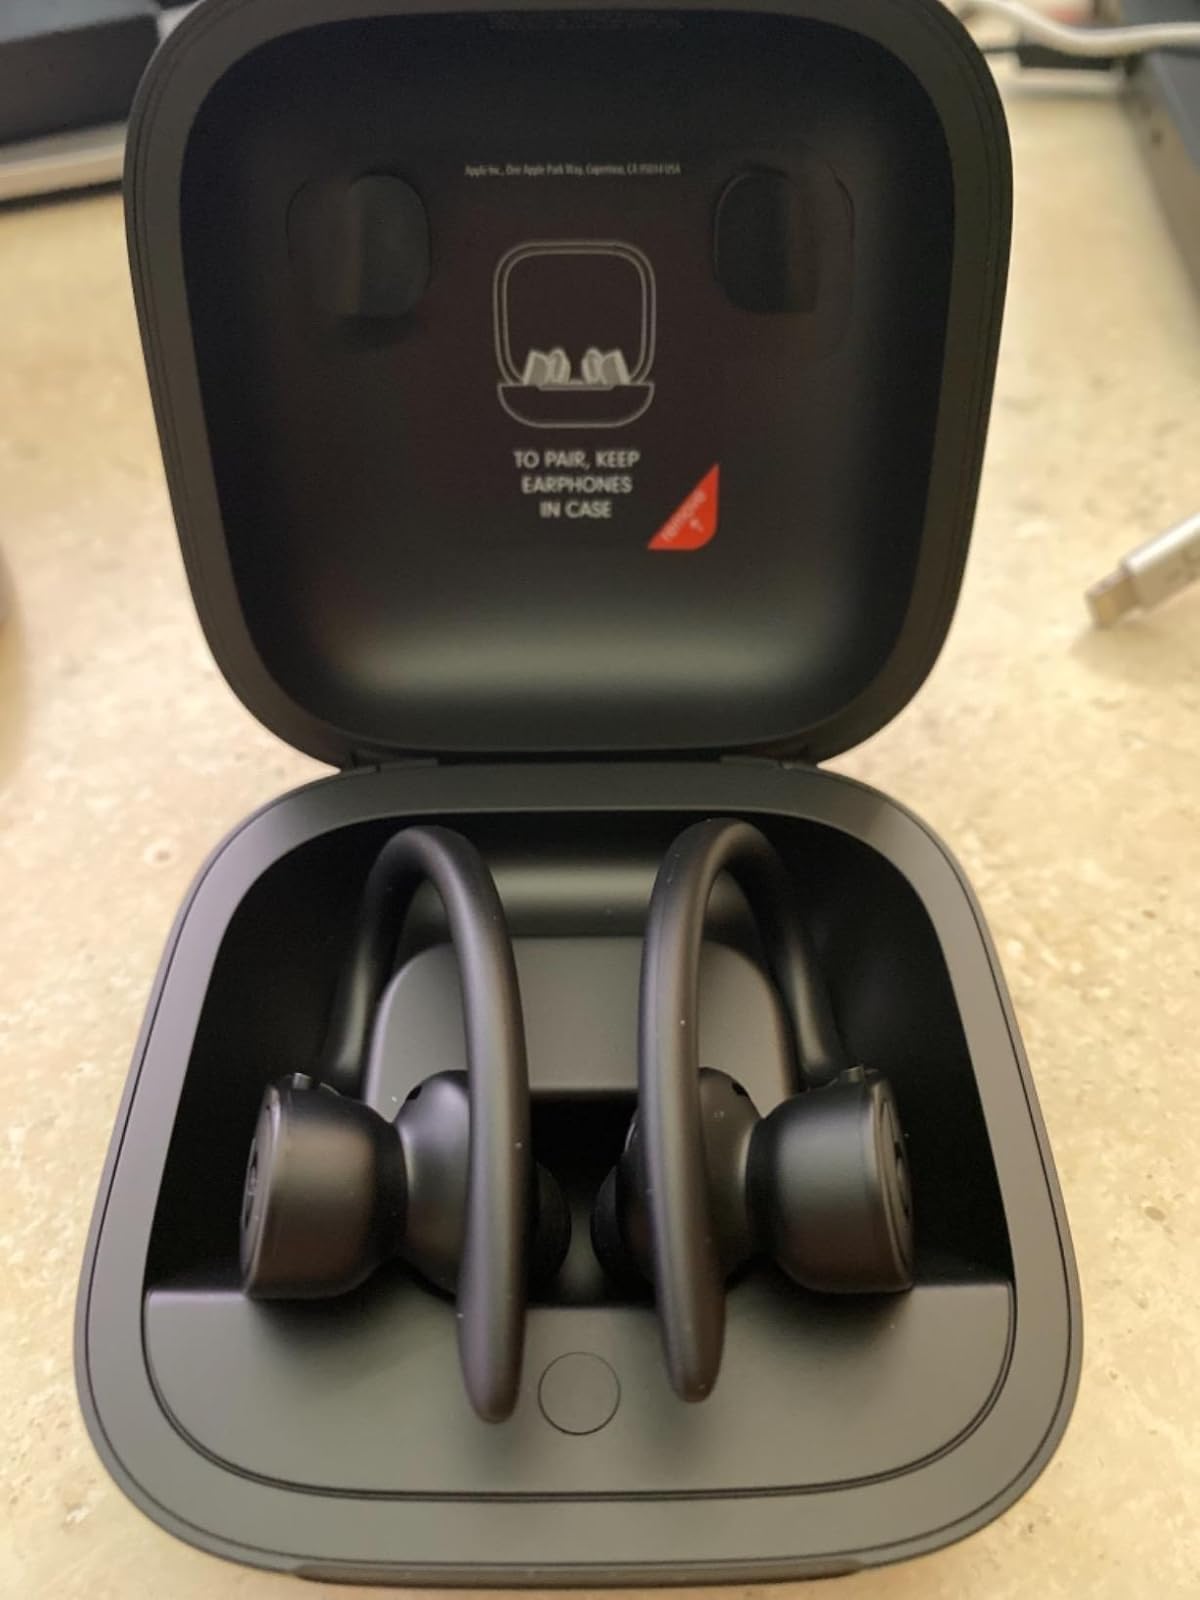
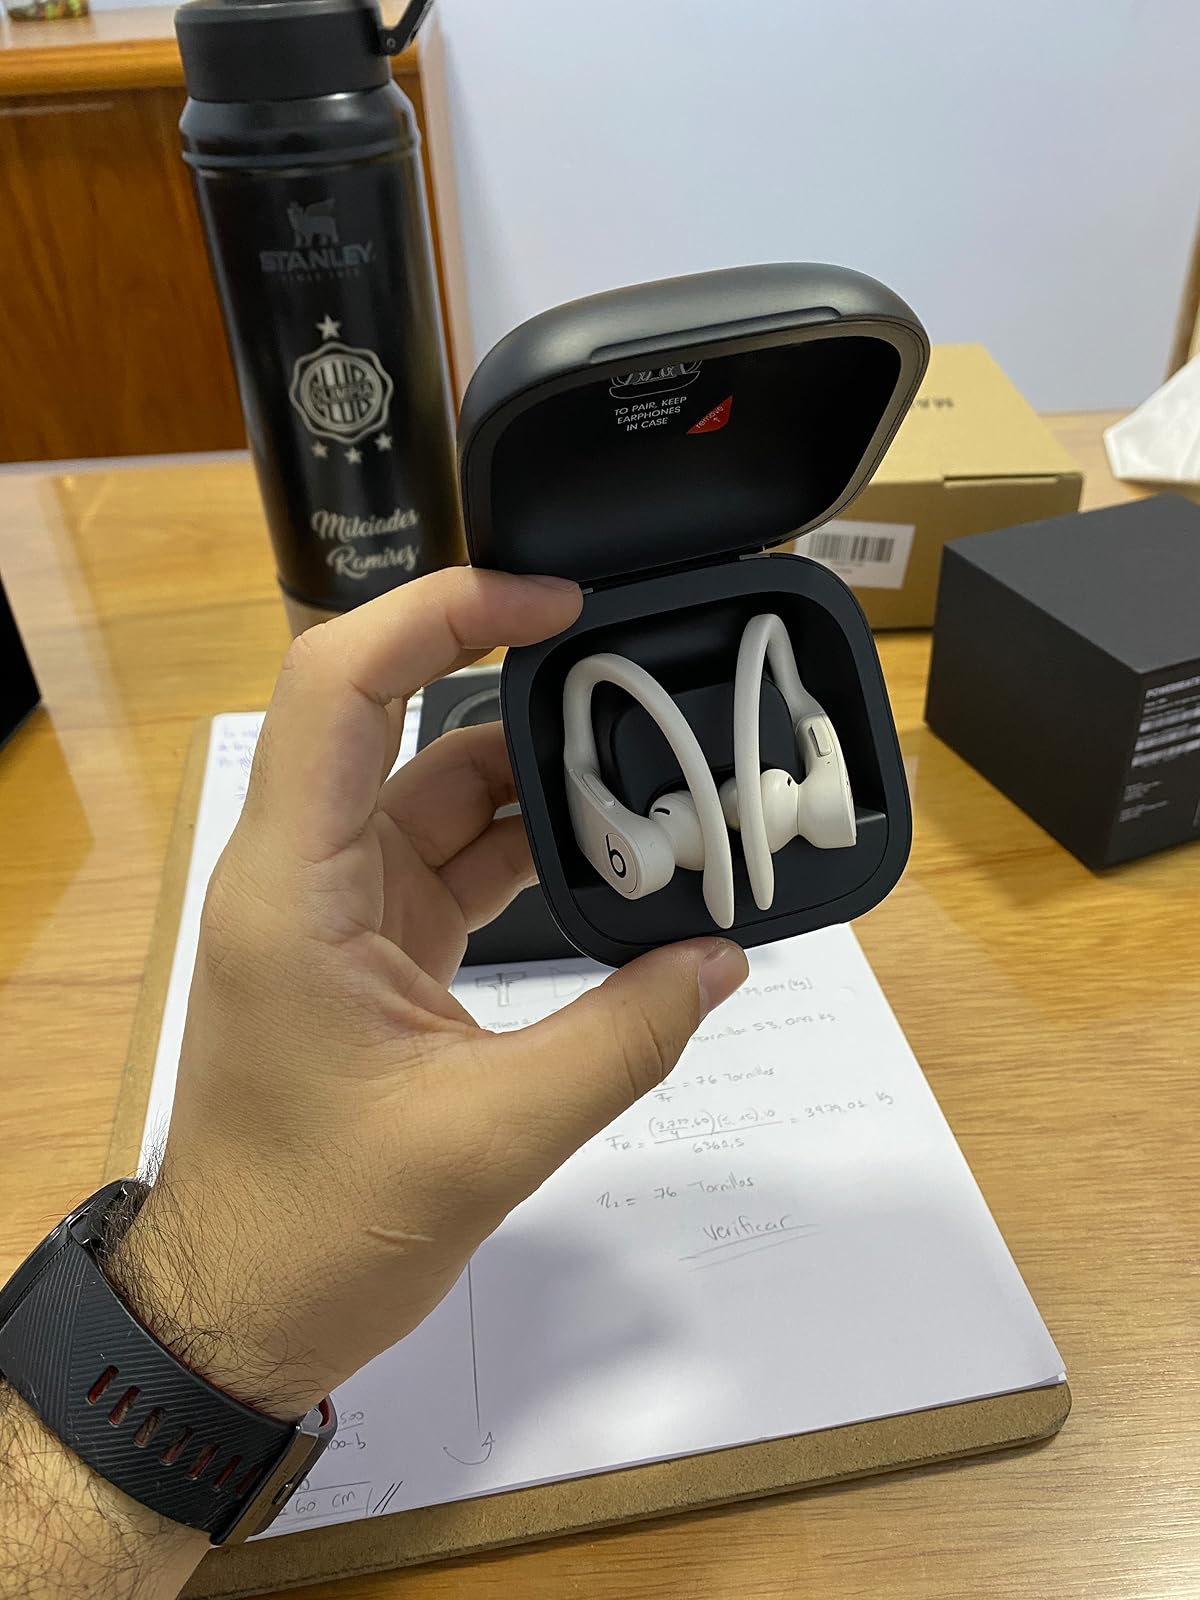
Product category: earbuds
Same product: no